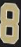
Number: 8